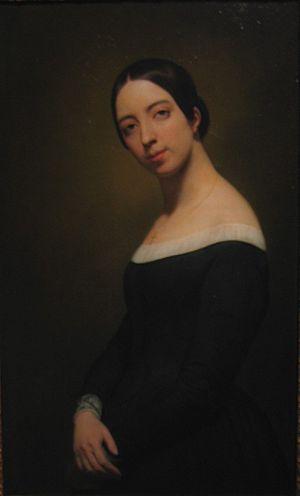
Pauline Viardot - 1840 - Ary Scheffer Huile sur toile - 97 x 60 cm
Pauline Garcia, connue sous le nom d'épouse Viardot, est une cantatrice et une compositrice française, née le 18 juillet 1821 à Paris où elle est morte le 18 mai 1910.
Le musée de la Vie romantique est situé dans le quartier de la Nouvelle Athènes du 9ᵉ arrondissement de Paris. Il est installé au 16, rue Chaptal, dans l’hôtel Scheffer-Renan, ancienne demeure du peintre d'origine hollandaise Ary Scheffer et foyer d'inspiration romantique durant la première partie du XIXᵉ siècle.
Ary Scheffer, né le 10 février 1795 à Dordrecht et mort le 15 juin 1858 à Argenteuil, est un peintre français d’origine hollandaise.